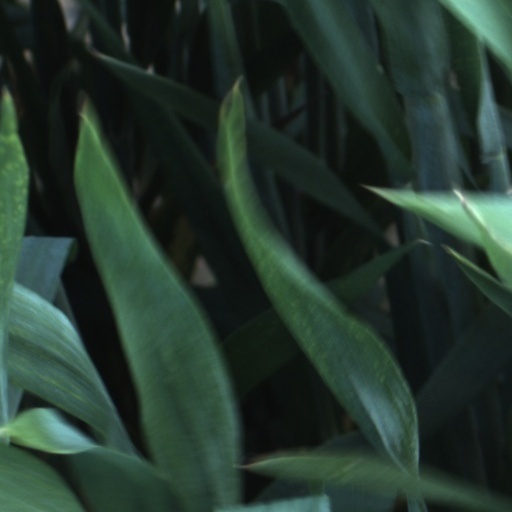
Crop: wheat